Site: saxony
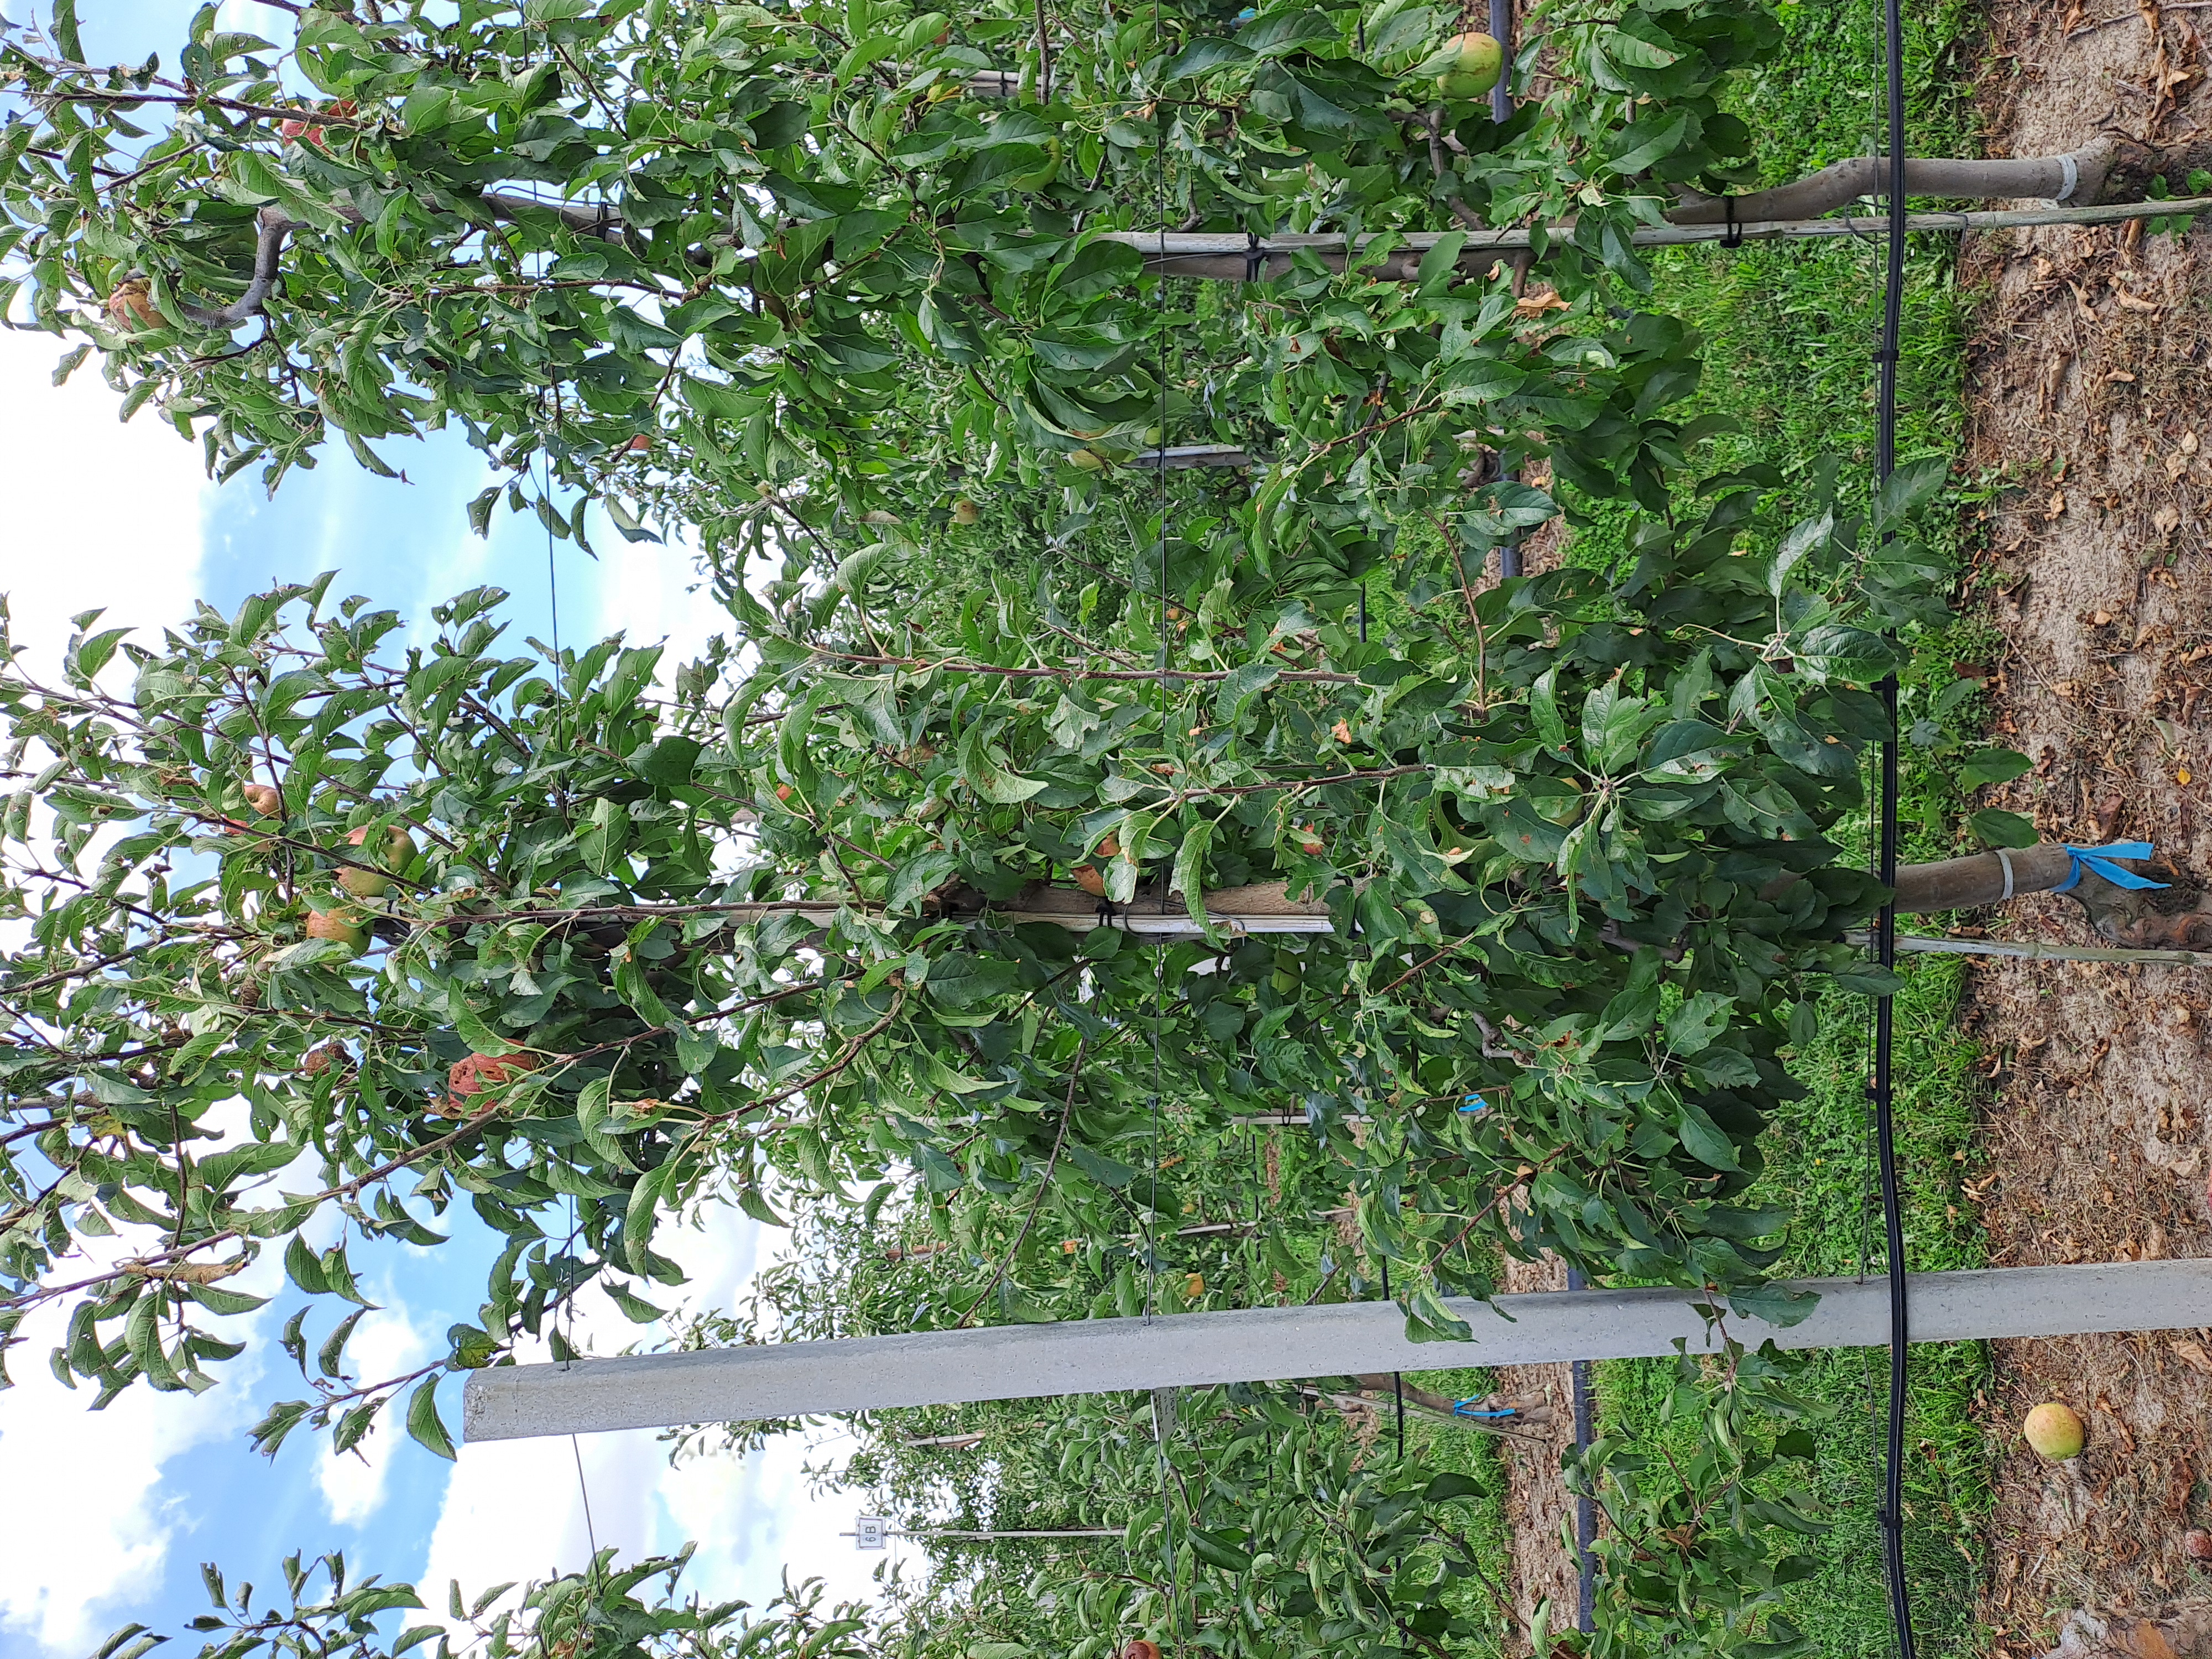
Growth stage (BBCH 85): Maturity of fruit and seed